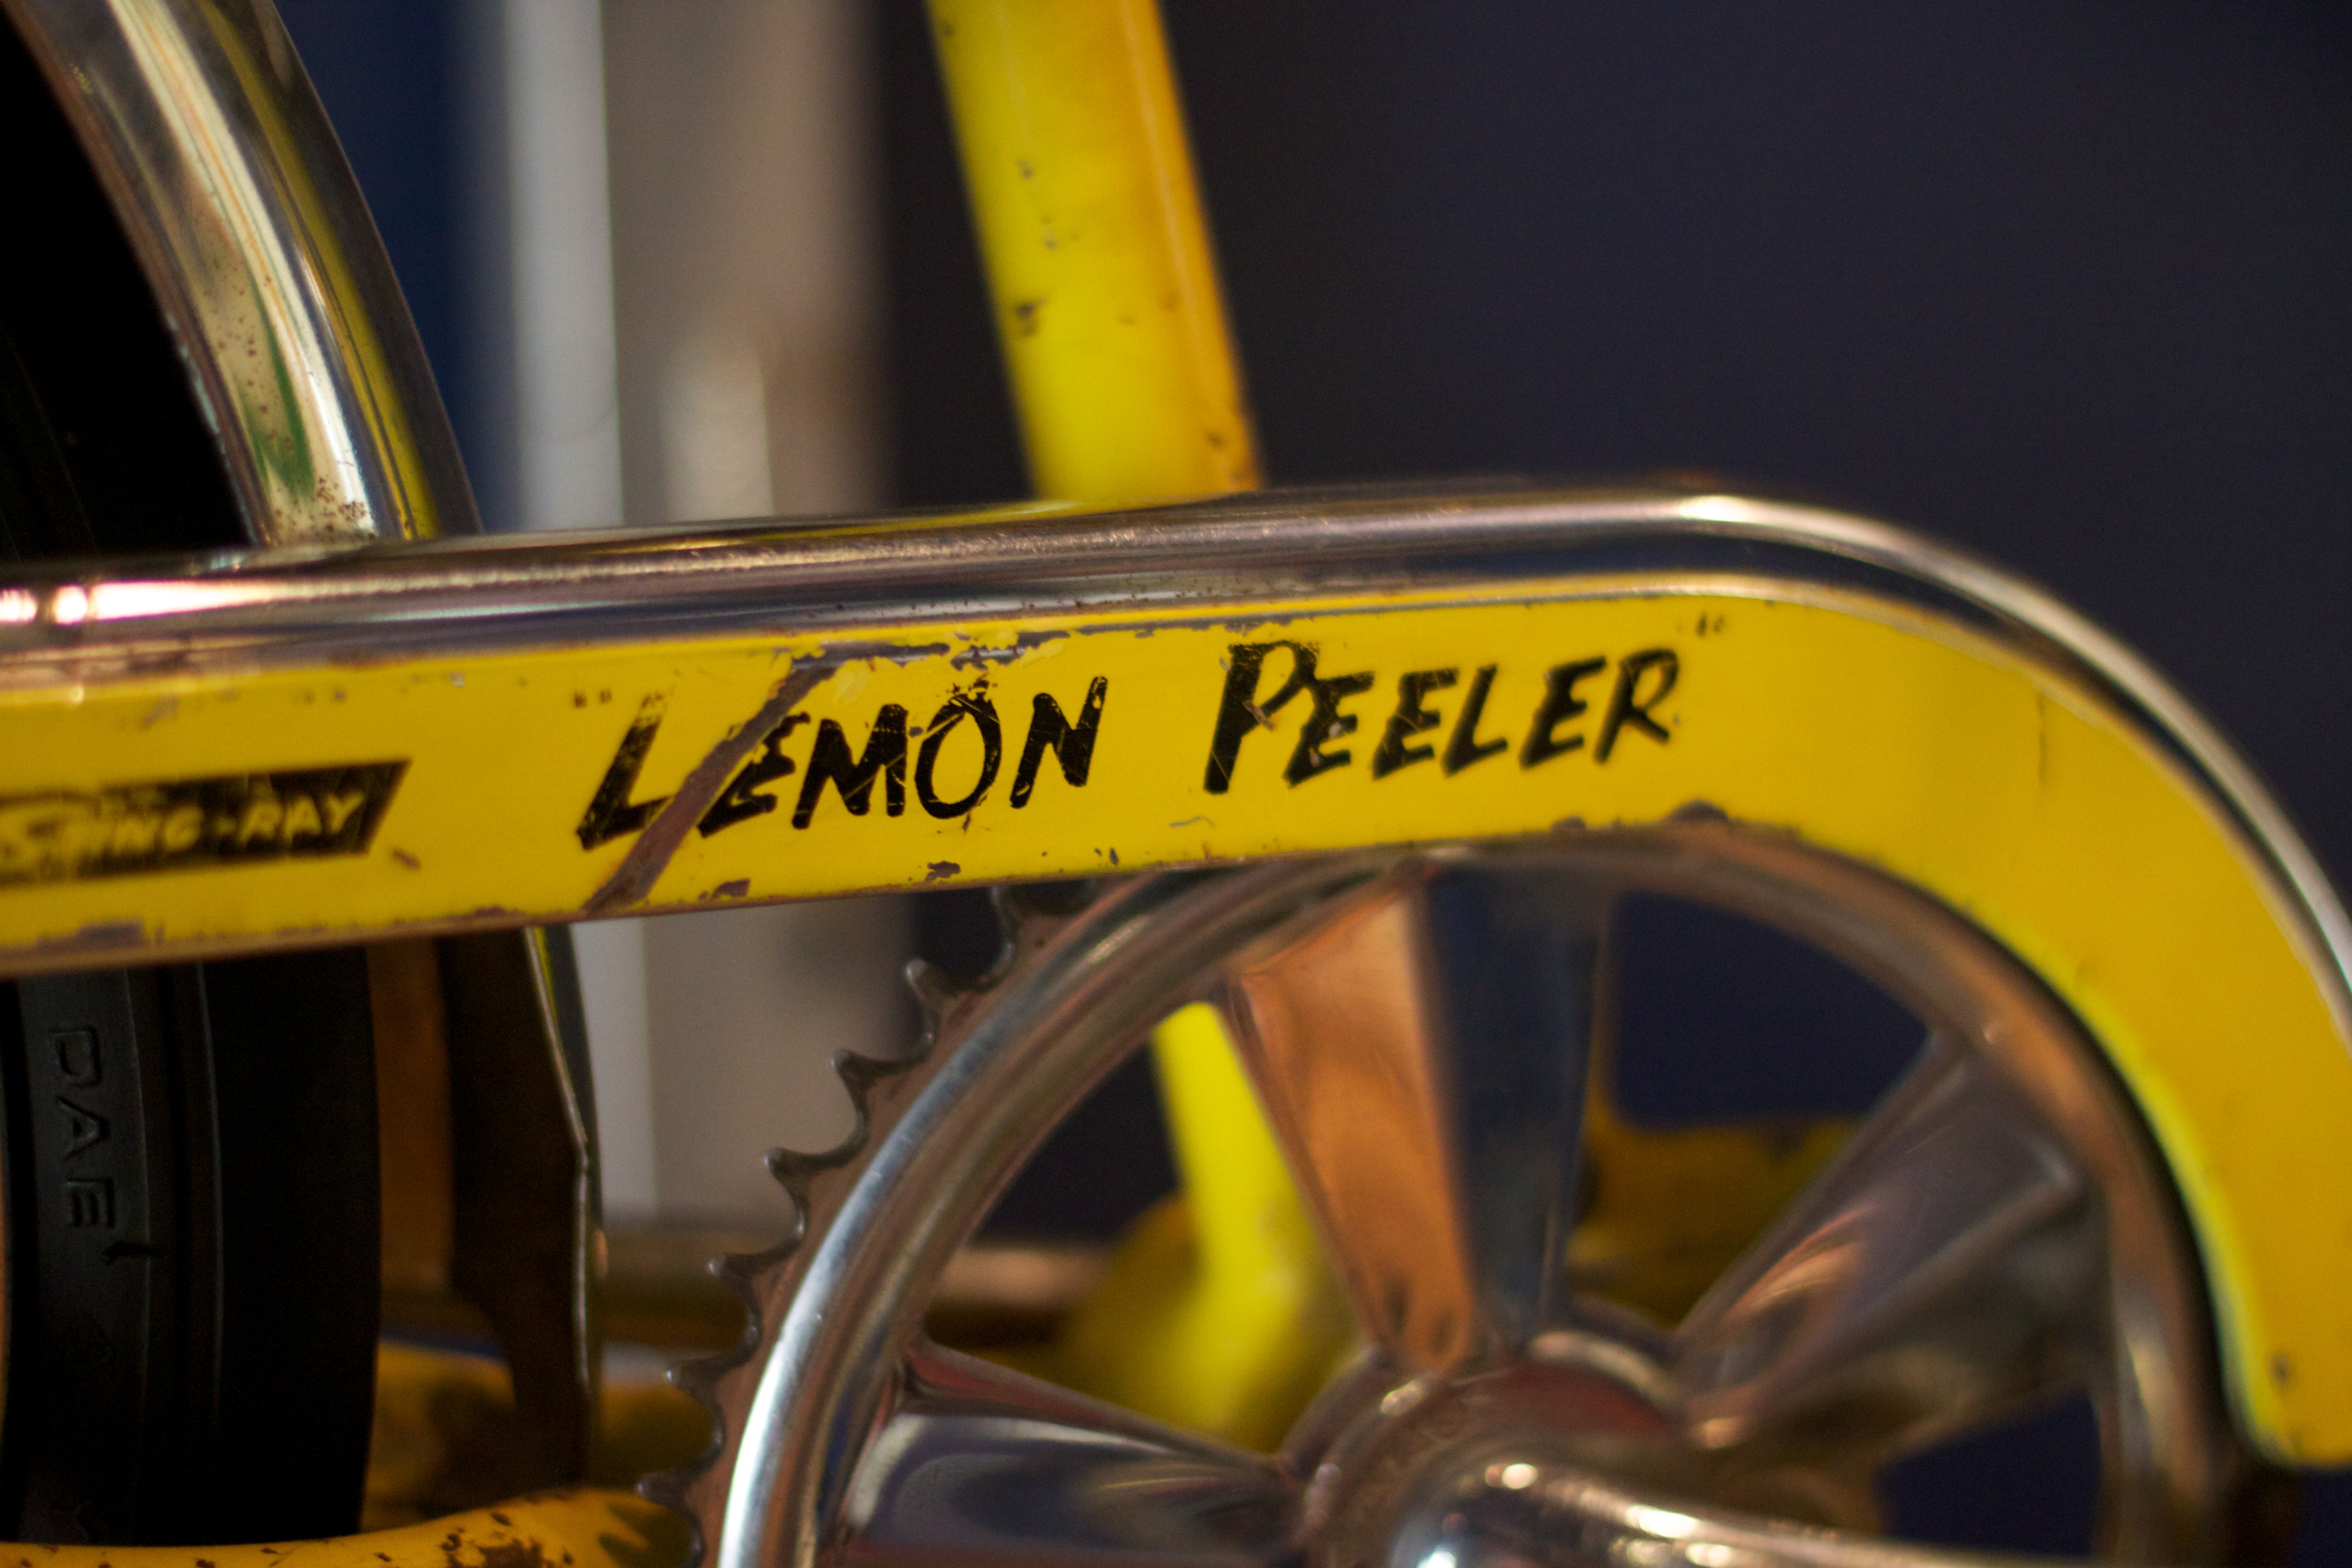
wheel, bicycle, vehicle, motorcycle, yellow, tire, odyssey, land vehicle, automotive tire